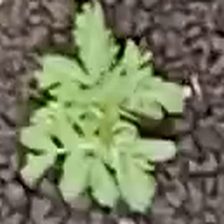
Weed species: Dwarf_cassia_(Chamaecrista pumila)